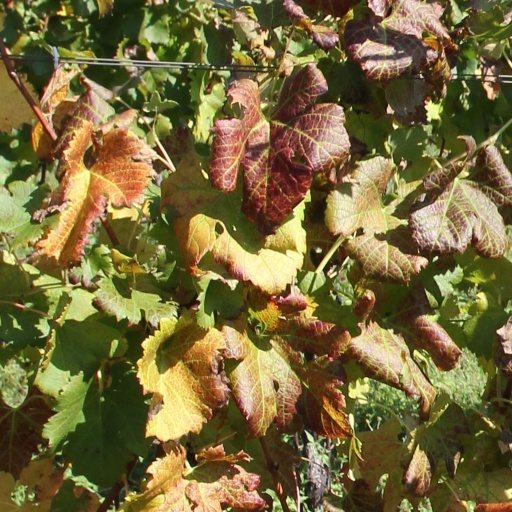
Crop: grape